Apatosaurinae

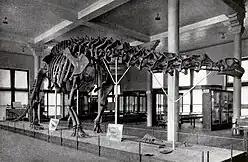

The first apatosaurine fossils were discovered by Arthur Lakes, a local miner, and his friend Henry C. Beckwith in the spring of 1877 in Morrison, a town in the eastern foothills of the Rocky Mountains in Jefferson County, Colorado. Lakes wrote to Othniel Charles Marsh, Professor of Paleontology at Yale University, and Edward Drinker Cope, a paleontologist based in Philadelphia, about the discovery until eventually collecting several fossils and sending them to both paleontologists. By this time, the Morrison Formation had become the center of the Bone Wars, a fossil-collecting rivalry between Marsh and Cope. Because of this, the publications and descriptions of taxa by the two were rushed at the time. Marsh named "Atlantosaurus montanus" based on some of the fossils sent and hired Lakes, while Cope attempted to hire Lakes as well but was rejected. One of the best specimens collected by Lakes in 1877 was a well preserved partial postcranial skeleton and a partial braincase (YPM VP 1860), which was sent to Marsh and named "Apatosaurus ajax" in November 1877. The composite term "Apatosaurus" comes from the Greek words '/' meaning "deception"/"deceptive", and "" meaning "lizard"; thus, "deceptive lizard", the same meaning as Apatosaurinae's name. Marsh gave it this name based on the chevron bones, which are dissimilar to those of other dinosaurs; instead, the chevron bones of "Apatosaurus" showed similarities with those of mosasaurs, most likely that of the representative species "Mosasaurus". Marsh believed that both genera were part of a clade he named Atlantosauridae in 1877. Based on remains from the same quarry, "Atlantosaurus immanis" was described by Marsh in an 1878 article based on an incomplete postcranial skeleton, though it became mixed with the holotype of "A. ajax". A 1906 paper described gastroliths from the "A. immanis" holotype, but gastrolith use in sauropods has since been disproven. Later studies of the "A. immanis" holotype have determined that they are from an apatosaurine, potentially "Apatosaurus" itself according several studies, though Tschopp and colleagues stated it was a dubious apatosaurine.